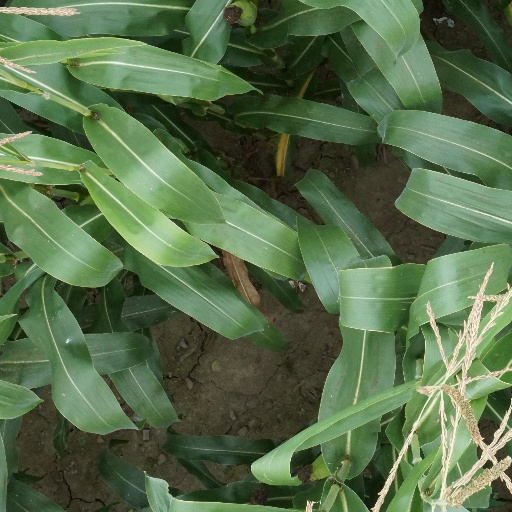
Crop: maize; corn